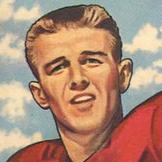
Age: 21